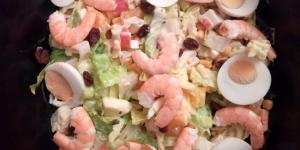
ensalada de langostinos y huevo duro